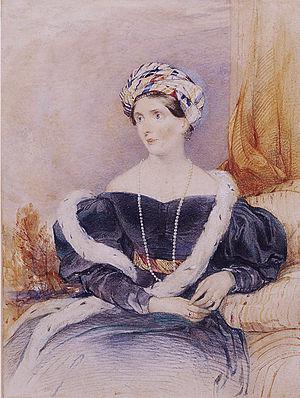
Priscilla Anne Fane, comtesse de Westmorland, nommée Lady Burghersh entre 1811 et 1841, est une linguiste et artiste britannique.